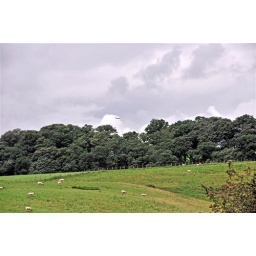
raf plane over lake district final (Small)